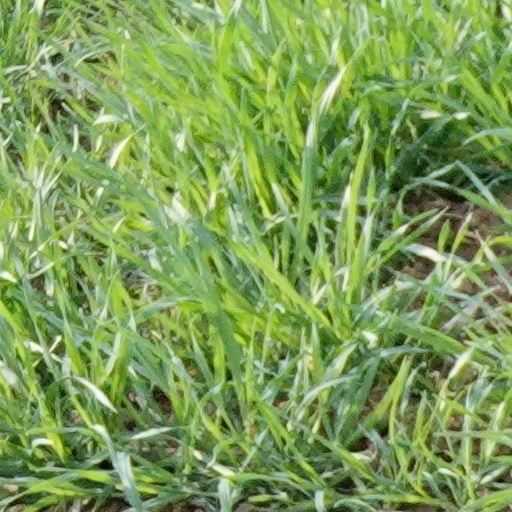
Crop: wheat